Nick Chubb

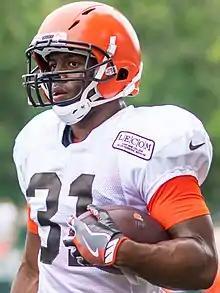
Chubb at training camp in 2018

Chubb was selected by the Cleveland Browns in the second round with the 35th overall pick in the 2018 NFL draft. He was the fourth running back to be selected that year. On June 4, 2018, he signed a four-year rookie deal worth about $7.4 million. The contract included a $3.4 million signing bonus.